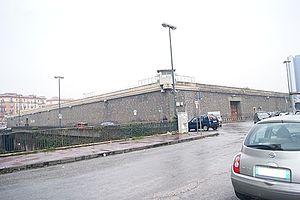
La prison de Poggioreale est un pénitencier italien situé dans le quartier napolitain de Poggioreale. Considérée comme l'une des pires prisons d'Italie, Poggioreale a ouvert ses portes en 1914.